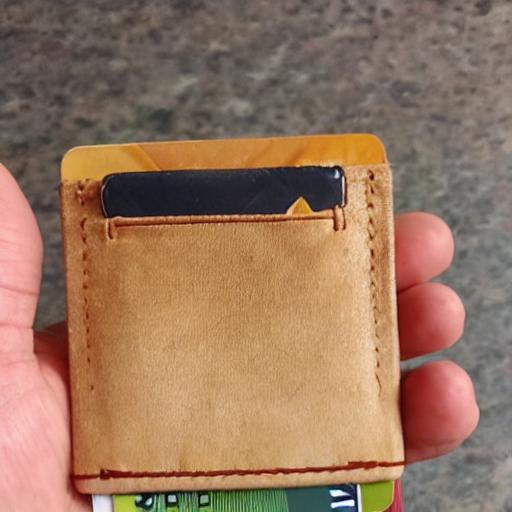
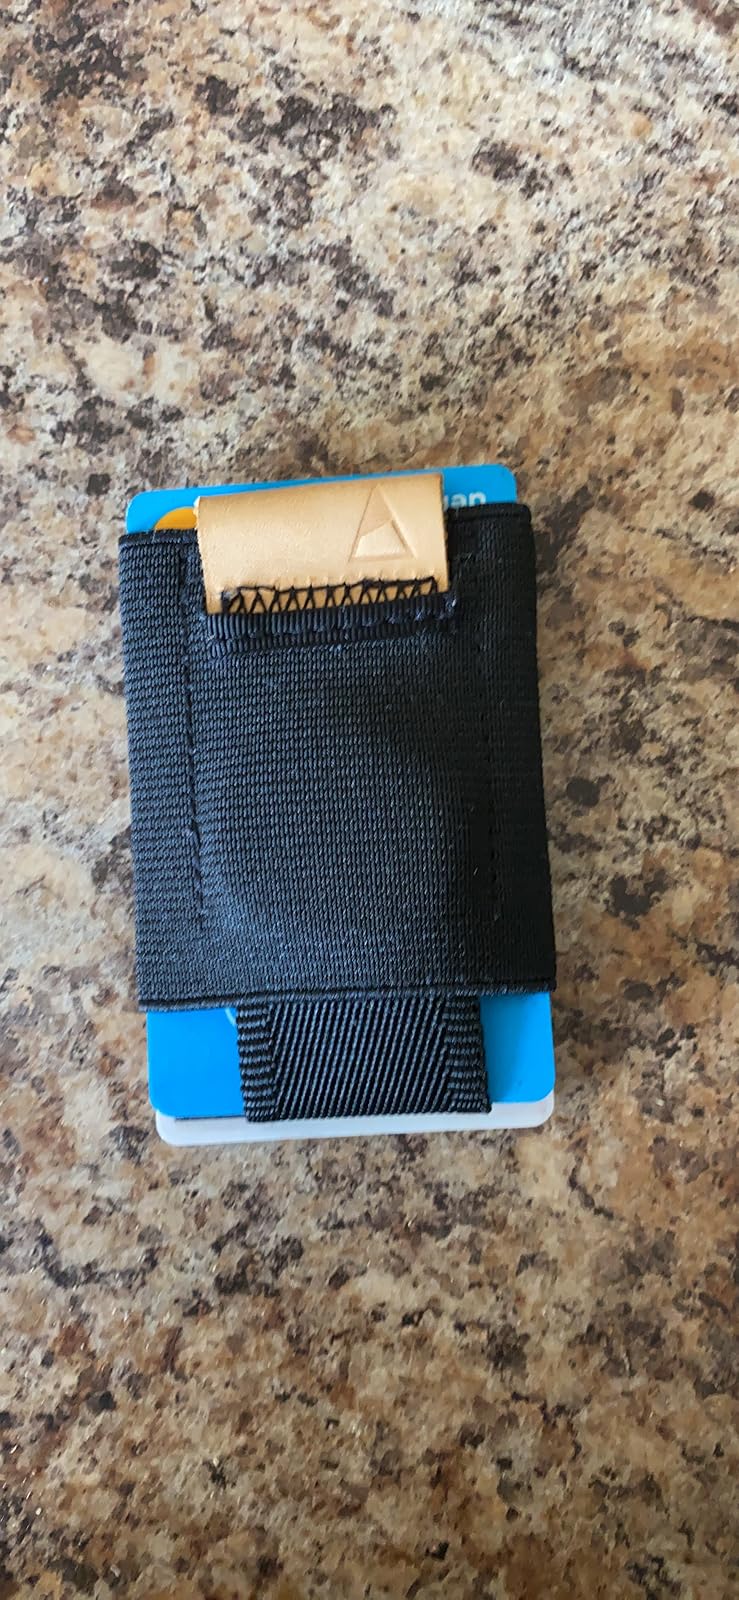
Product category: accessories_wallet
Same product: no